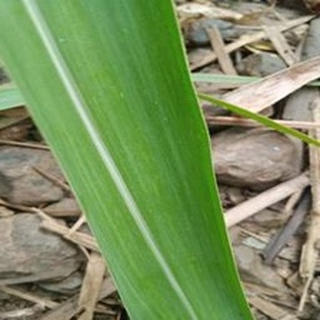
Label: healthy_sugarcane